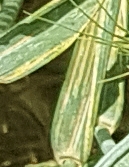
Label: Wheat___Yellow_Rust